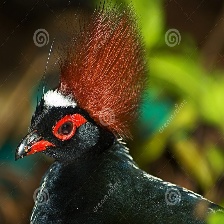
Species: CRESTED WOOD PARTRIDGE
Scientific name: ROLLULUS ROULOUL
ImageNet parent category: partridge